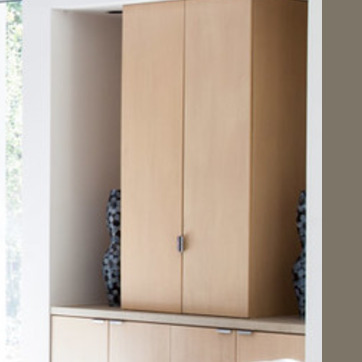
Material: wood